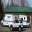
Label: ambulance